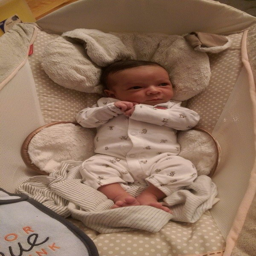
baby of the month at rs